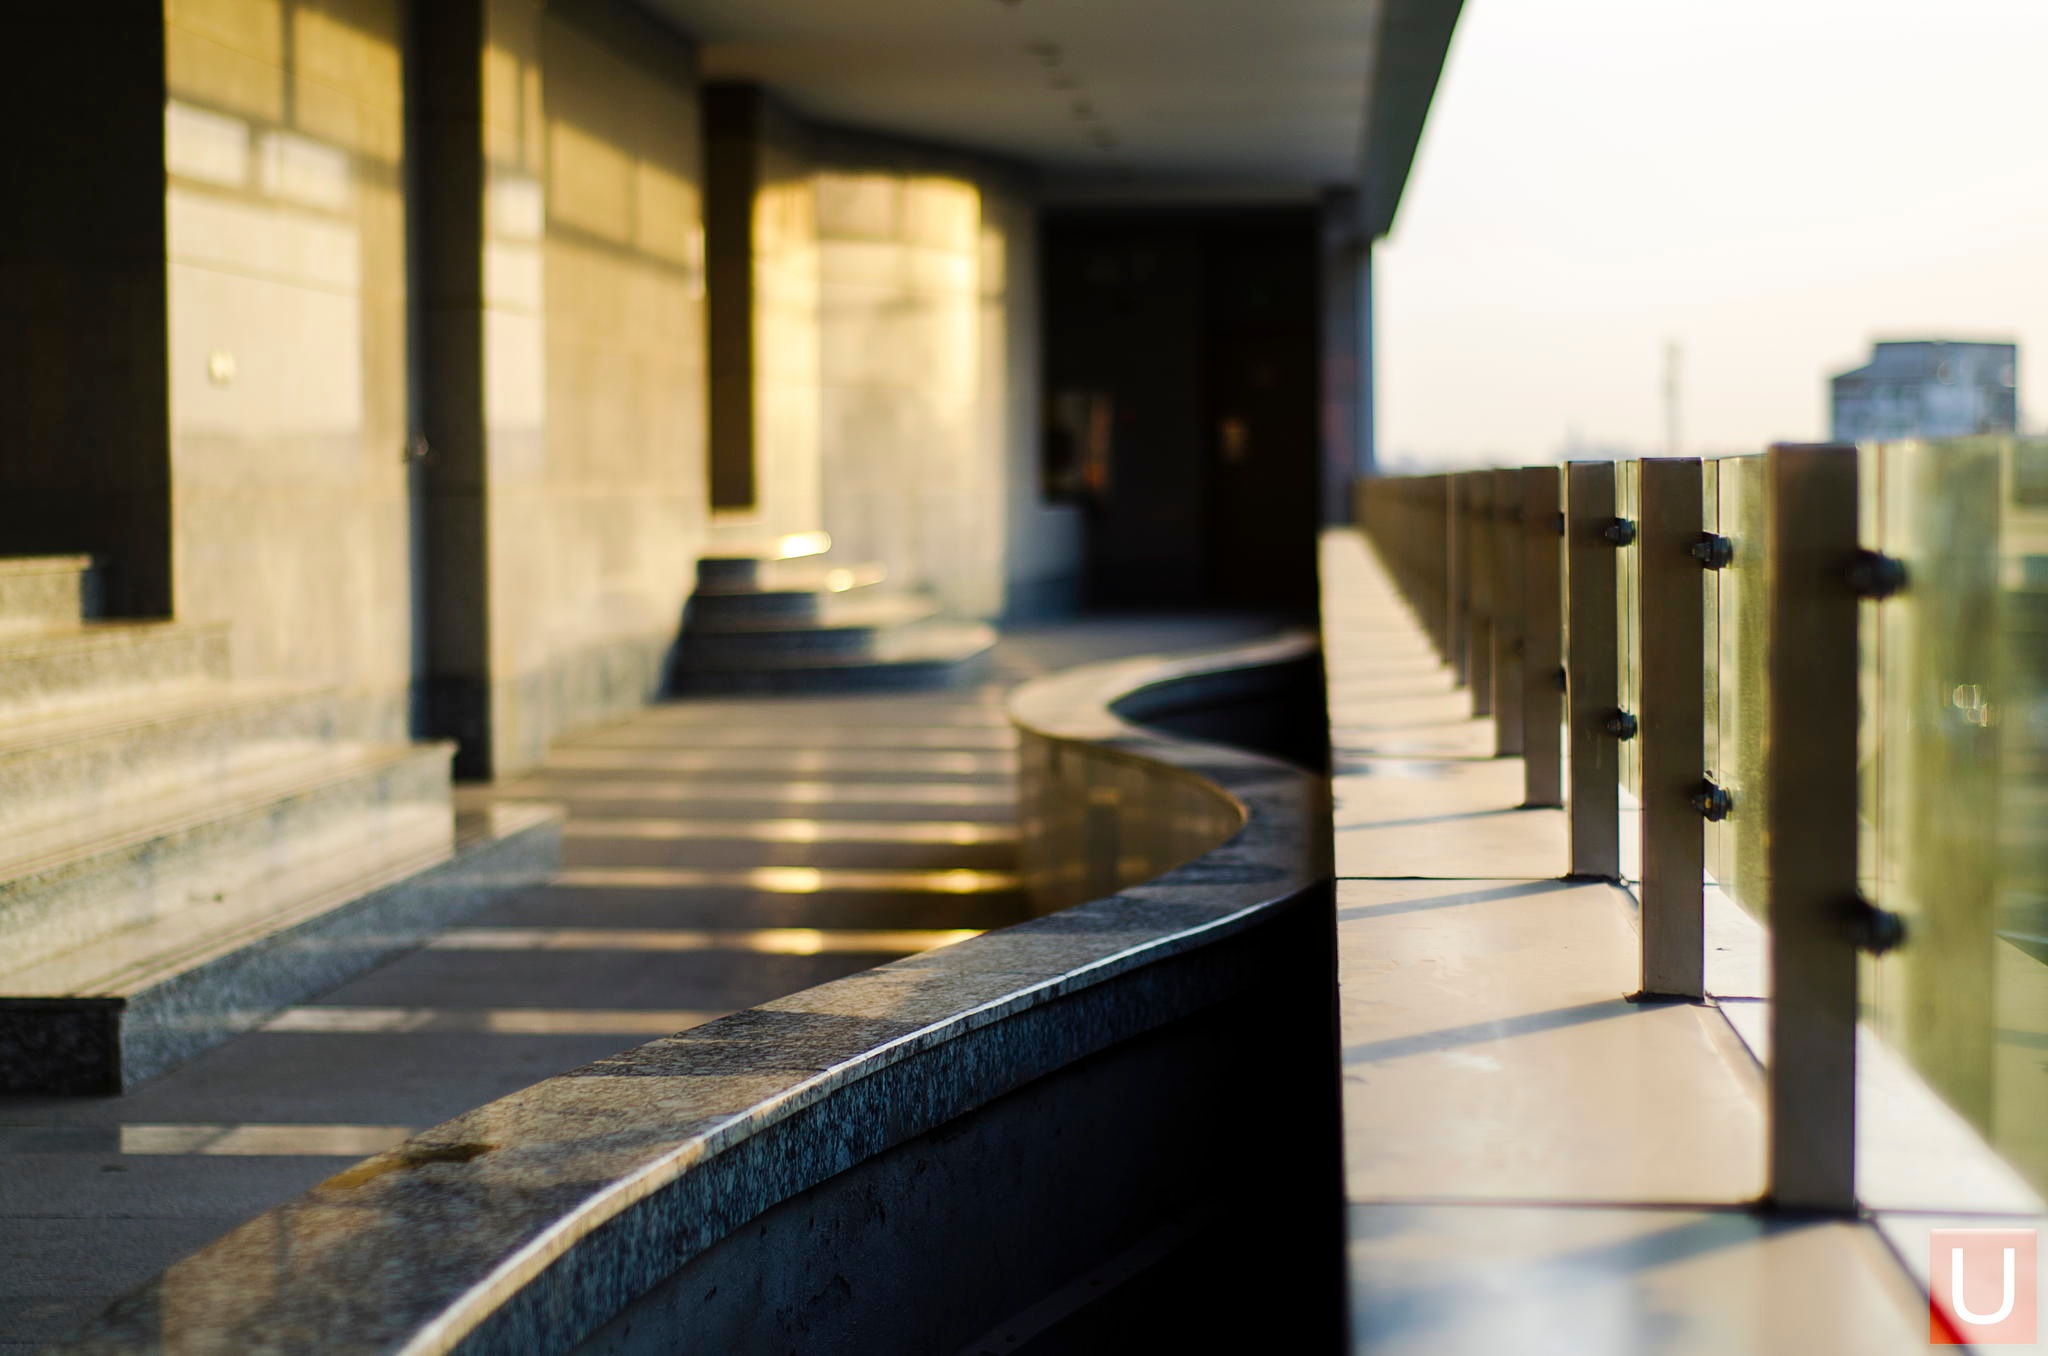
light, architecture, wood, home, color, lighting, interior design, design, tourist attraction